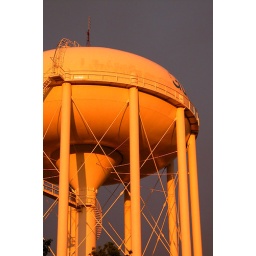
Guelph's giant water tower (normally white) glows orange in the evening sunlight.